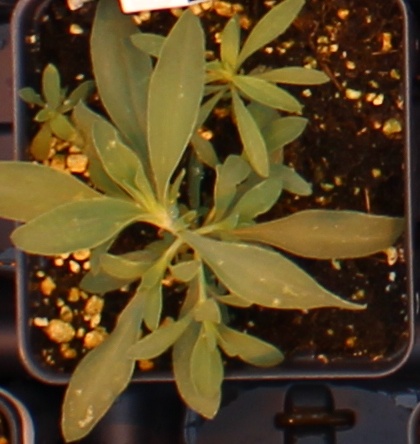
Label: Kochia